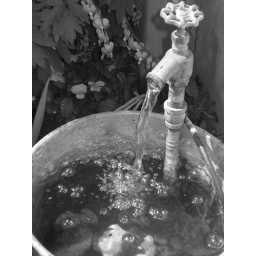
water bubbles from a fountain/faucet in black and white